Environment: real
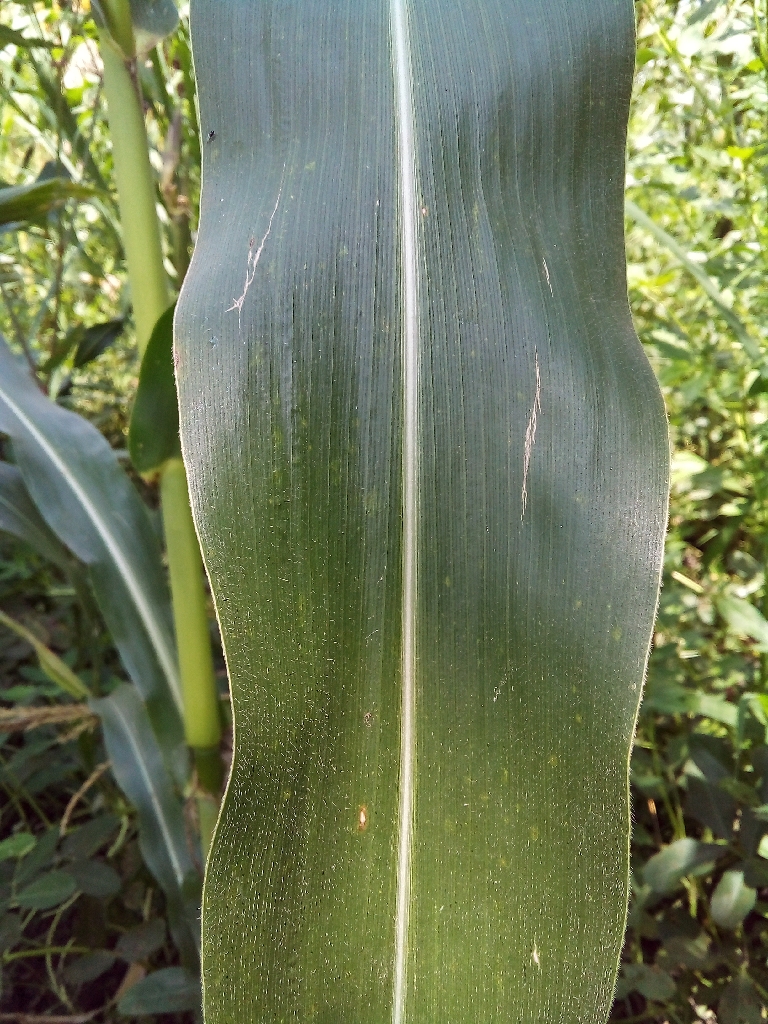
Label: healthy